Turret (Hadrian's Wall)

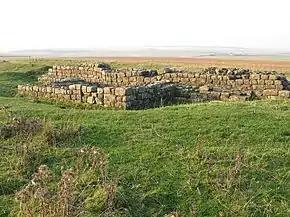
The remains of Turret 33B (Coesike)

Turret 26B (Brunton) is the turret with the highest standing remains, being up to 2.8 metres (9.2 ft) high. It forms part of a extant section of Hadrian's Wall.